Anne FitzPatrick, Countess of Upper Ossory

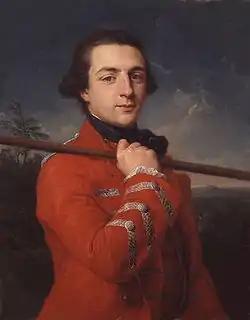
"Portrait of the Duke of Grafton" by Pompeo Batoni, 1762

On 29 January 1756, Anne married Augustus Henry FitzRoy, Earl of Euston, at her father's house in St James's Square, by special licence of the Archbishop of Canterbury, as she was 18 and considered a minor. The marriage was witnessed by Lord Ravensworth and Francis Seymour-Conway, 1st Earl of Hertford.